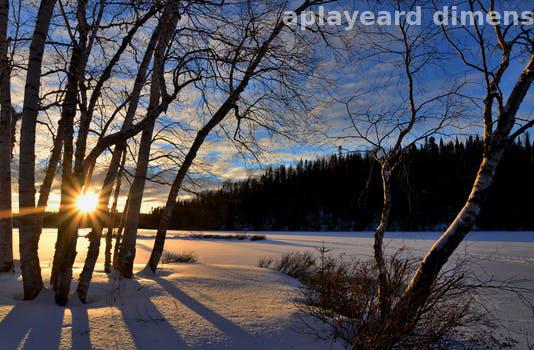
Label: Watermark